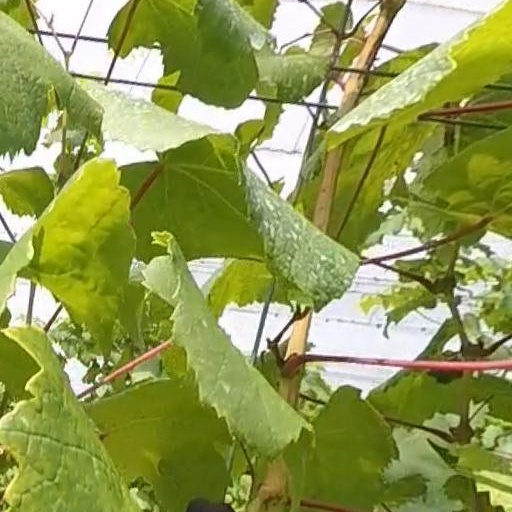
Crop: grape